Supreme Court of India

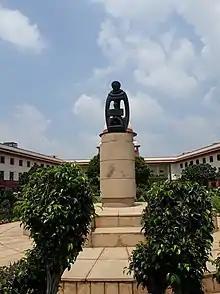
Mother and Child Sculpture

On 20 February 1978, a black bronze sculpture of height was installed in the lawn of the Supreme Court. The sculpture was made by the renowned artist Chintamoni Kar. The statue, as per its sculptor Kar, reproduces ‘‘Mother India sheltering young Republic represented by the symbol of a child upholding the law of the country shown in the form of an open book, with the symbol of the balance representing law and justice’’. The official account states that it represents a ‘‘dispensation of equal justice to all’’. The black bronze sculpture has been placed at the center of the park on the lawn of the Court just behind the statue of Mahatma Gandhi, which is in front of the staircase of the Supreme Court building in the front lawn. The statue, when it was being put in the Court premises, led to protests by advocates of the Court in 1978 and a demand was made for its removal. A memorandum was submitted to the then law minister Shanti Bhushan, which stated that ‘‘the statue is supposedly a symbol and inspiration for the highest institution of justice, the Supreme Court….The child is nondescript, but the mother’s resemblance to Mrs. Indira Gandhi is discernible even to the ordinary eye not trained for appreciating the nuances of sculpture’’. As the statue was put up in the year 1978, the post-emergency period of India, they contended that it is symbolic of perversity and is based on the theme of the mother-and-son cult built up during the Emergency (India) period. Different interpretations of the statue came from advocates, one said, ‘it’s like Indira mothering the judges and telling them you practice justice like I tell you to’, while the other said, ‘symbolizing justice is terribly conservative as justice is constantly changing’. Later on, though the advocates submitted an apology memorandum after they got to know that the maquette was made in the year 1969.